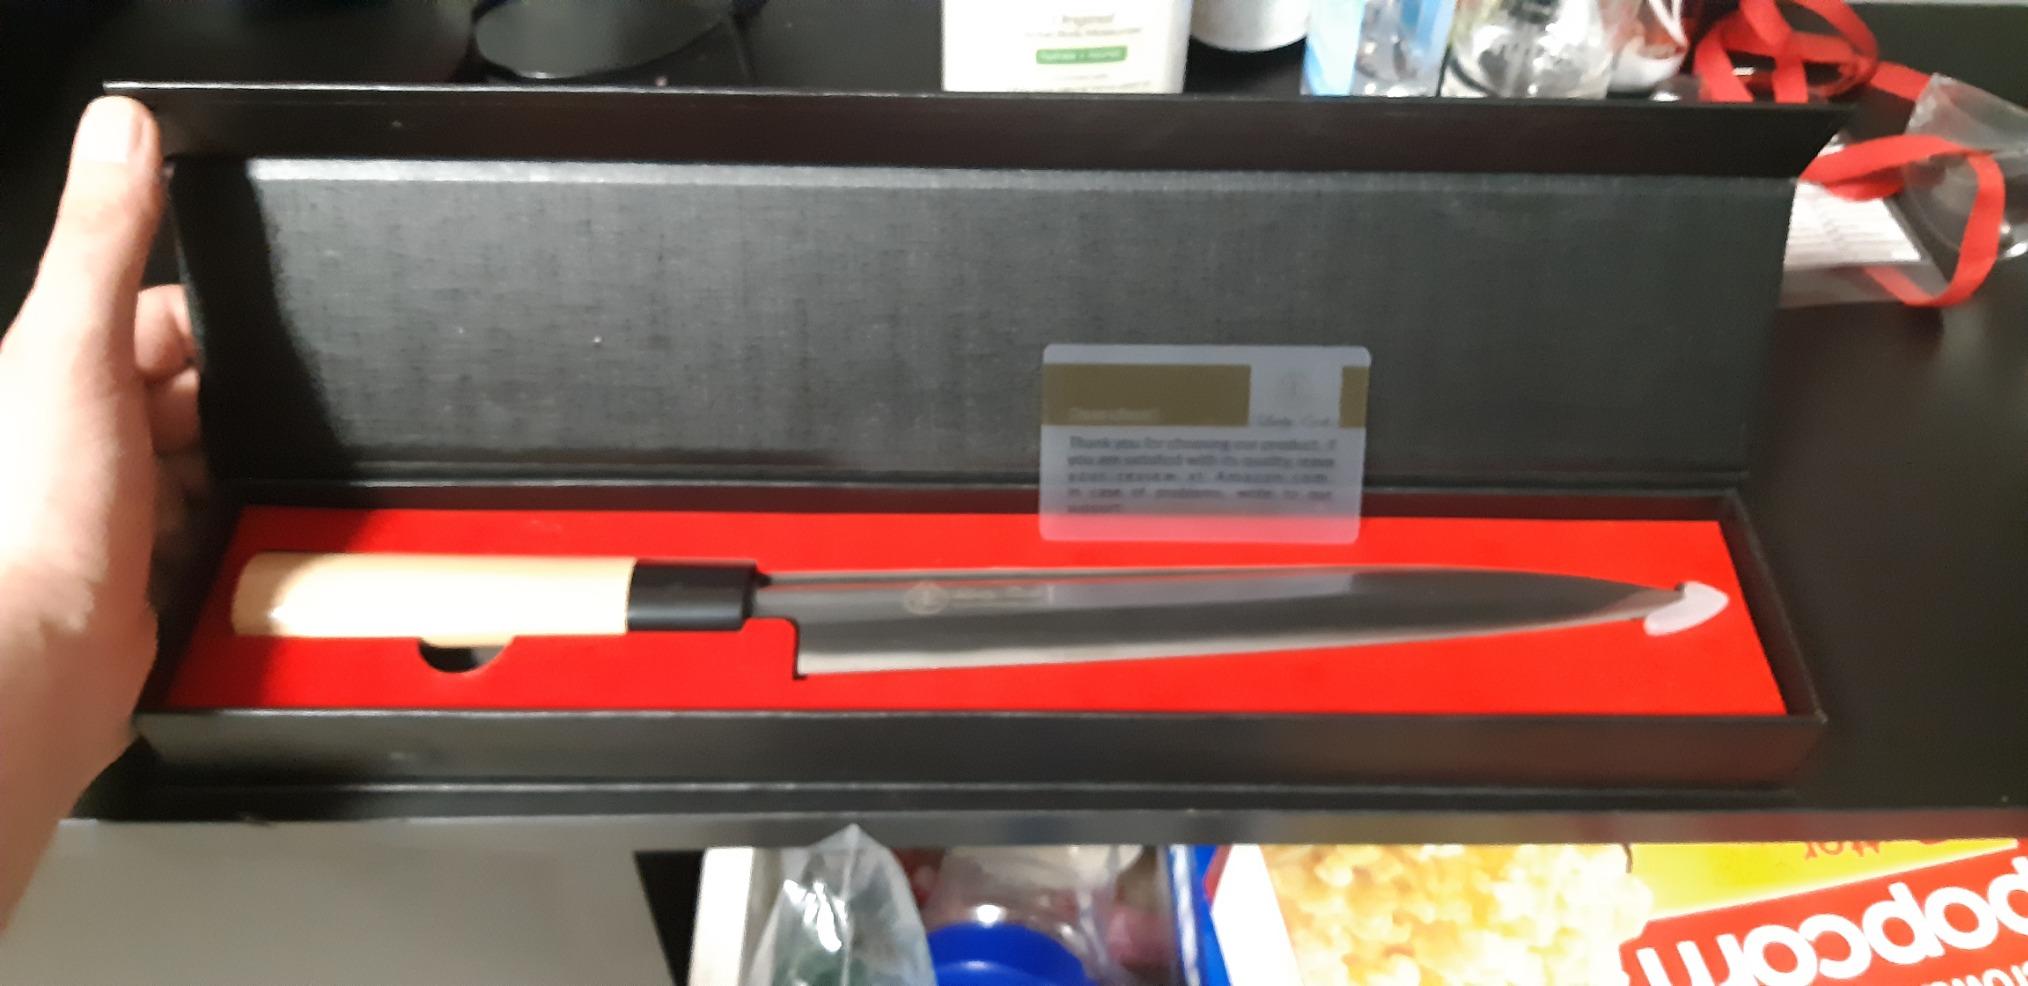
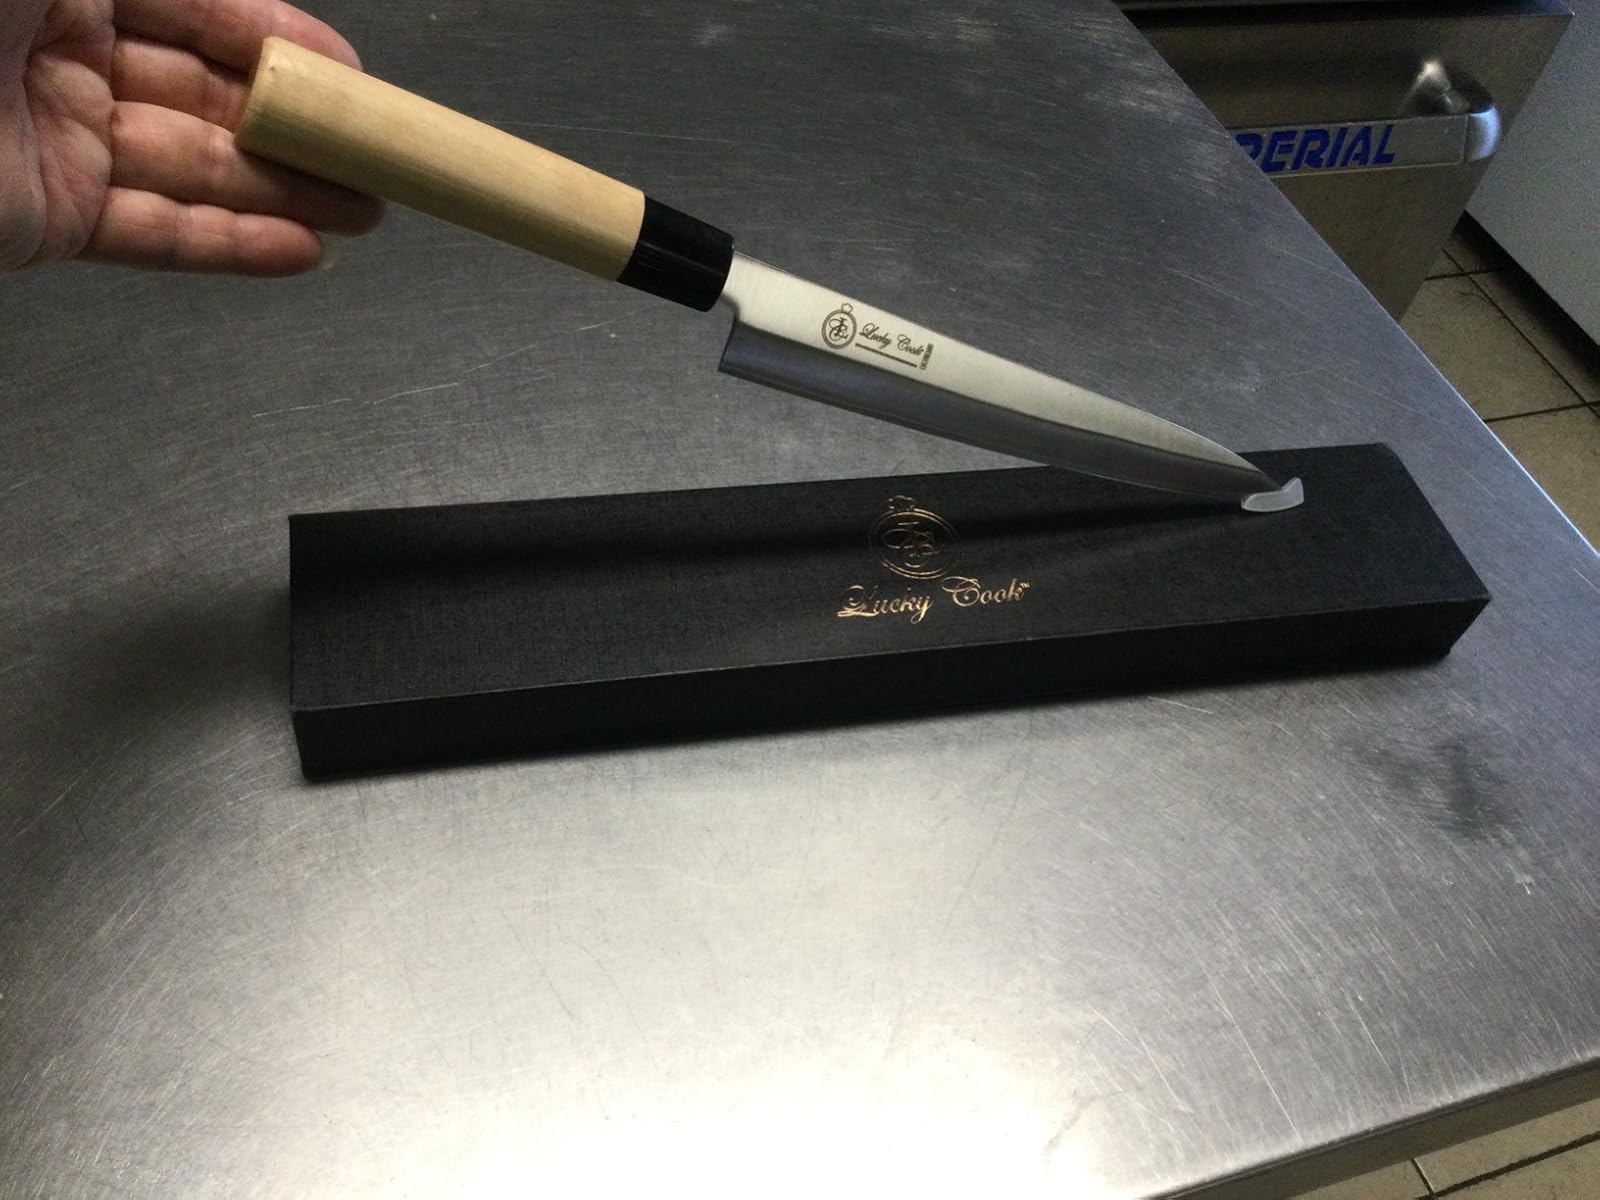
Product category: items_knife
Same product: yes